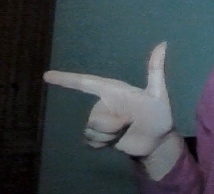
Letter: yaa